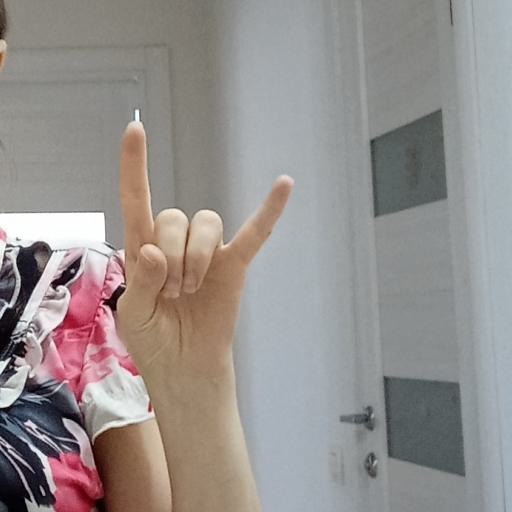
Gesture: rock